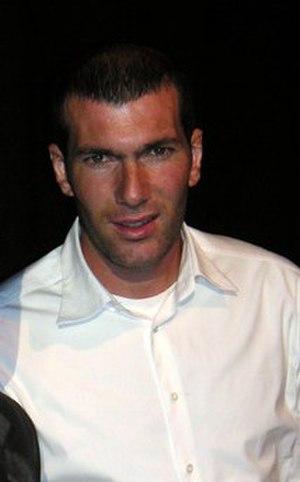
Zinédine Zidane, né le 23 juin 1972 à Marseille, est un footballeur international français devenu entraîneur. Durant sa carrière de joueur, entre 1988 et 2006, il évolue au poste de milieu offensif, comme meneur de jeu. De janvier 2016 à fin mai 2018, et à partir de mars 2019, il est l'entraîneur du Real Madrid CF, où il a terminé sa carrière de joueur.